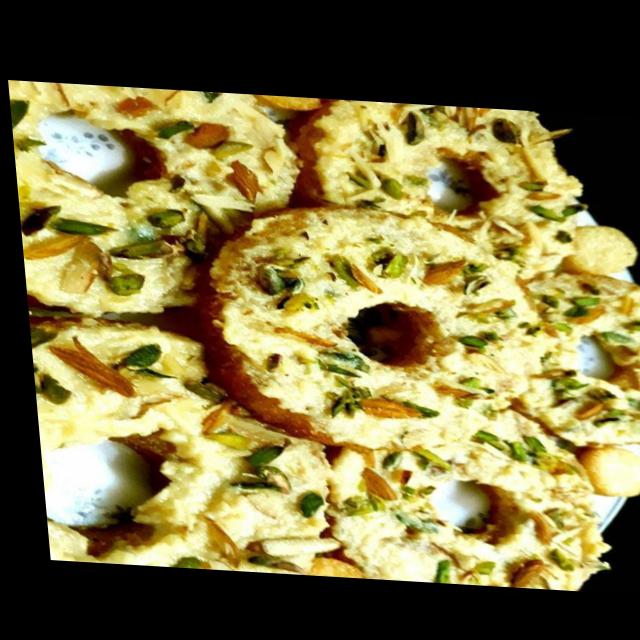
Dish: ghevar